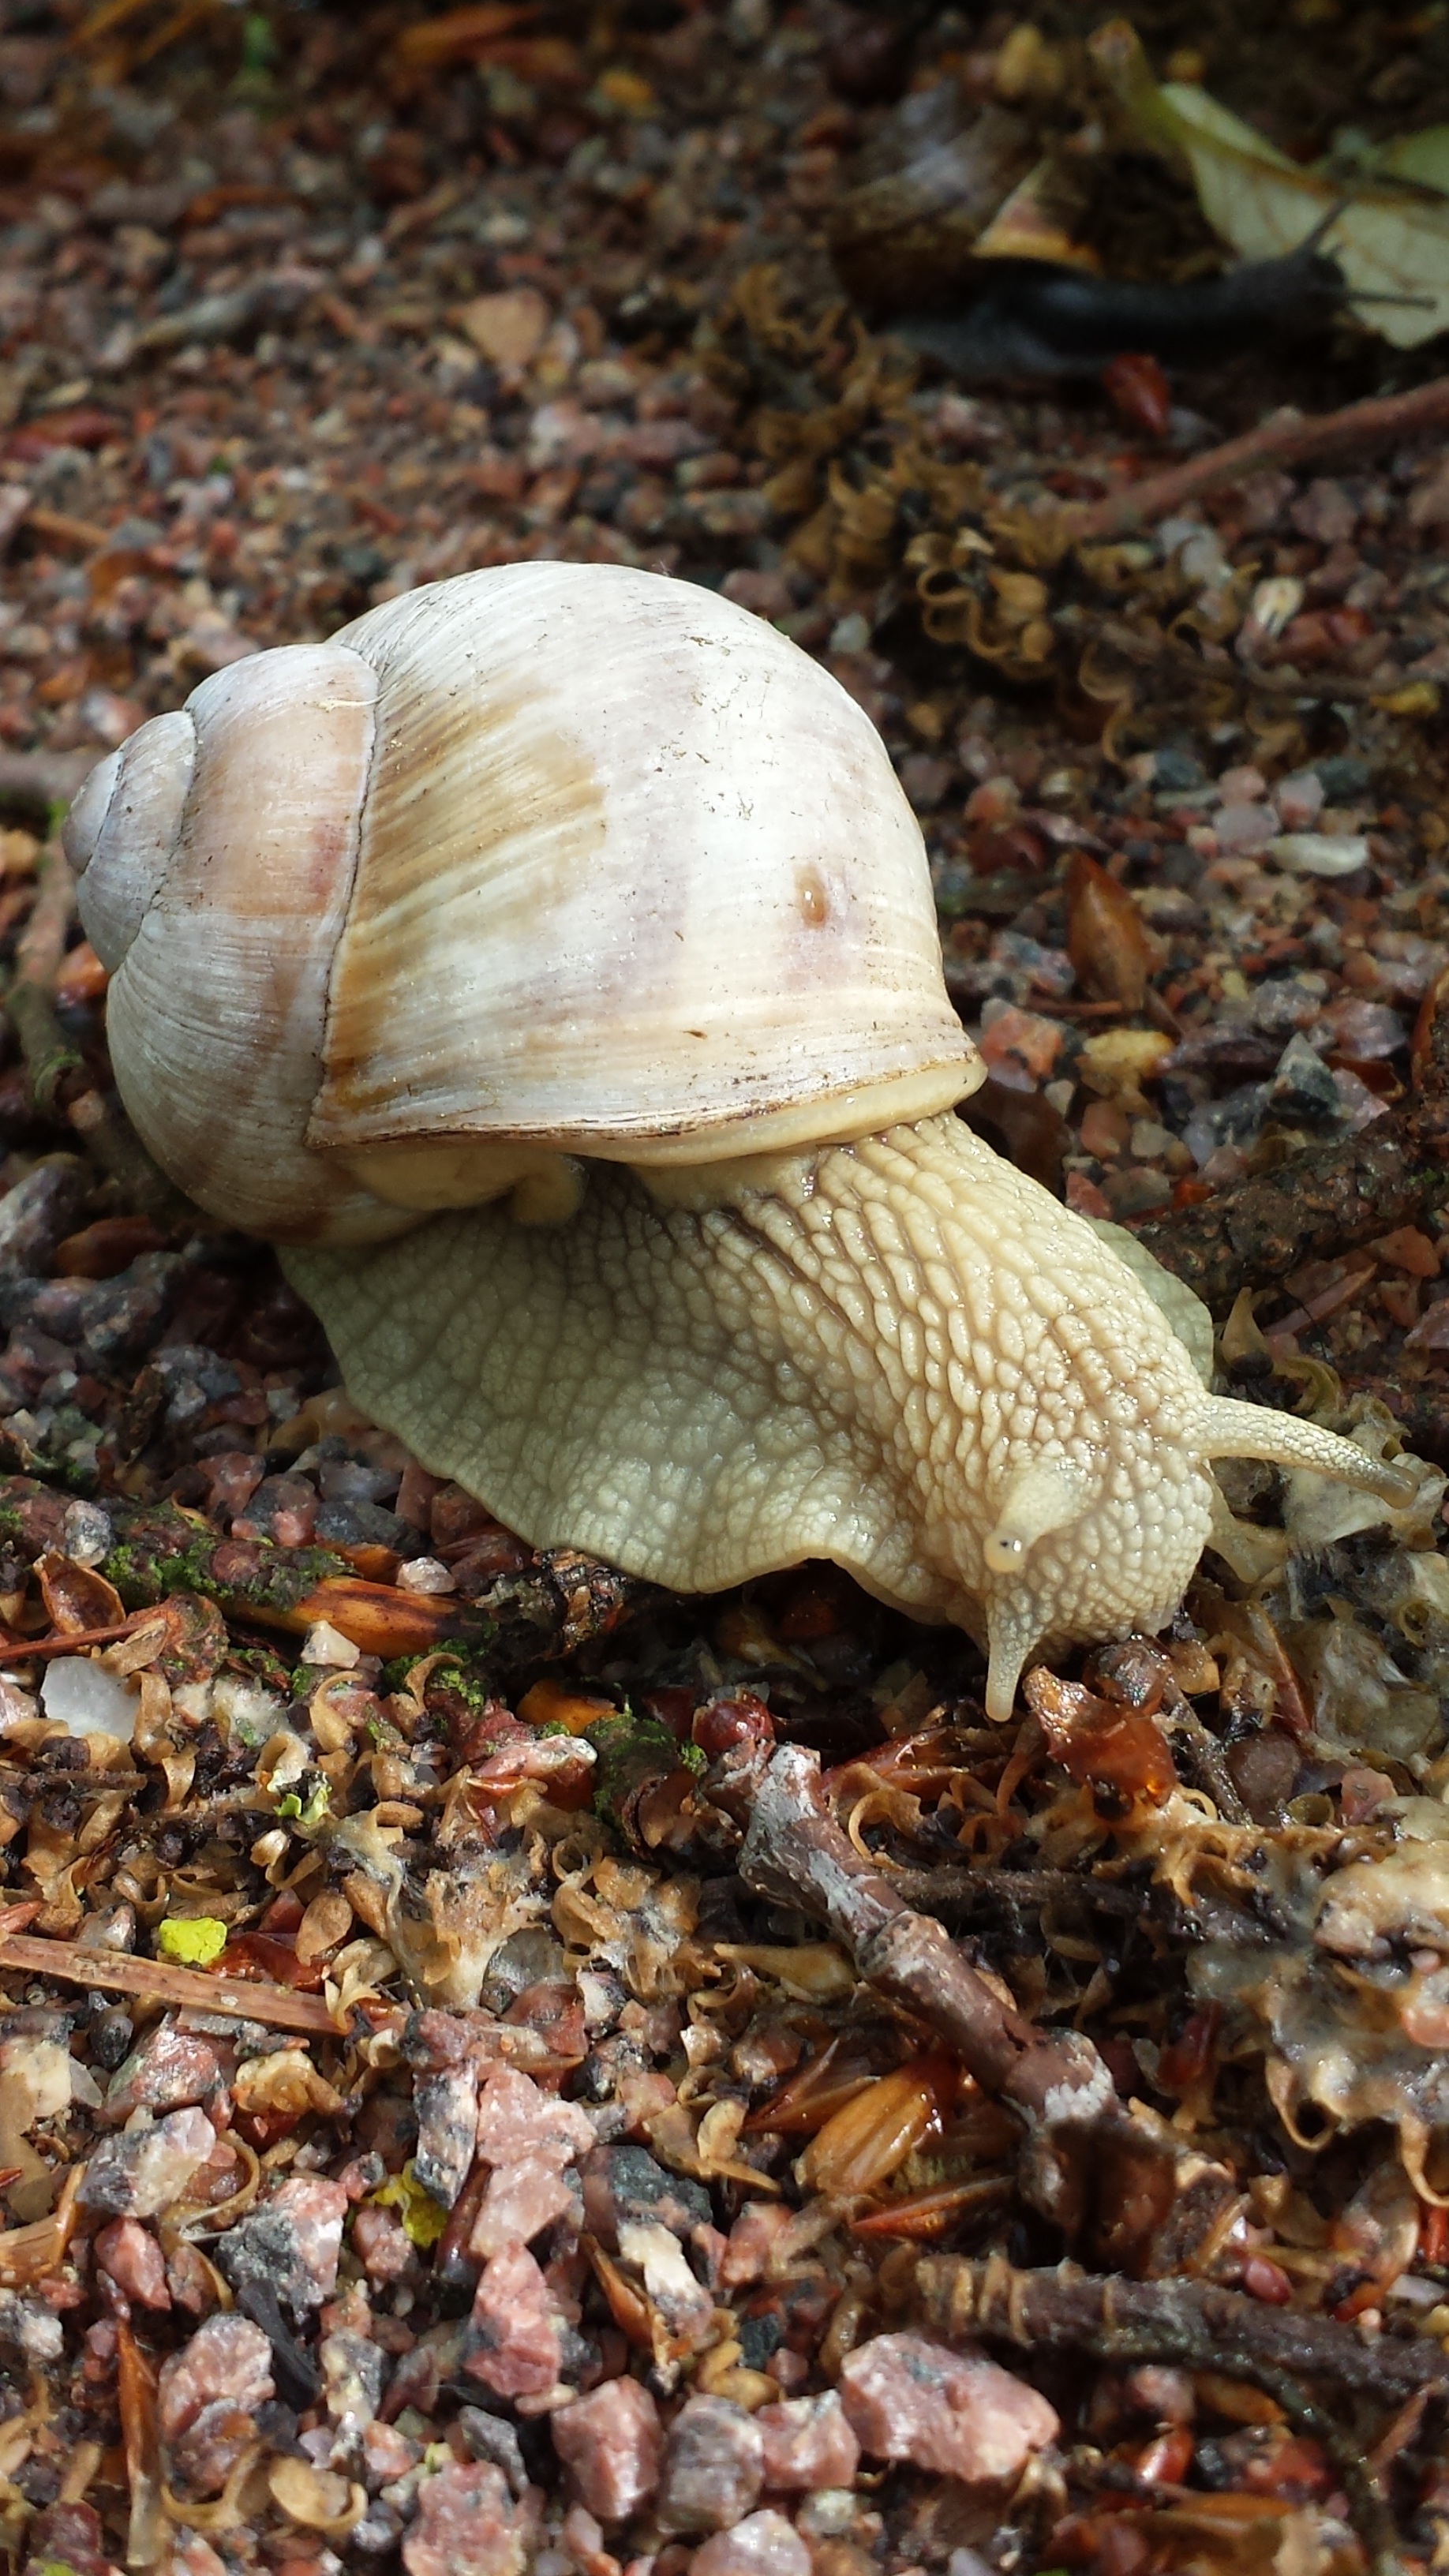
nature, leaf, summer, wildlife, autumn, reptile, fauna, invertebrate, seashell, snail, bugs, slug, emydidae, snails and slugs